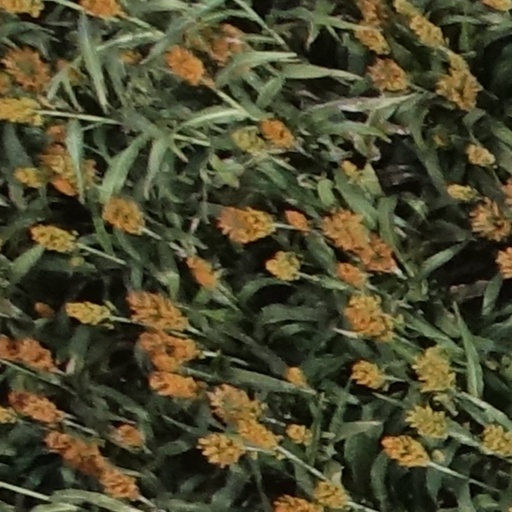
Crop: sorghum